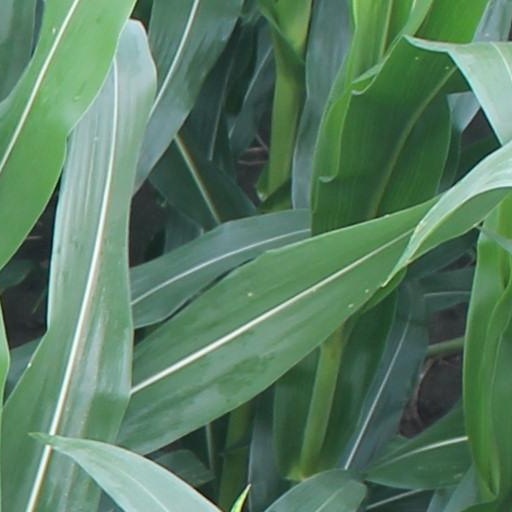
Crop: maize; corn